Paris Foreign Missions Society

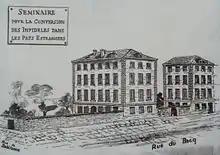
The Paris Foreign Missions Society in 1663

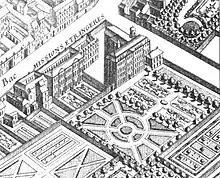
The Paris Foreign Missions Society in 1739, with its park (detail of 1739 map of Paris by Turgot).

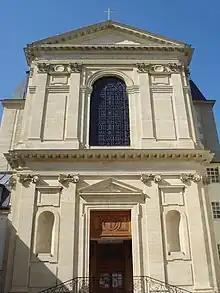
The Chapel at the Paris Foreign Missions Society, established in 1691.

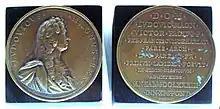
Louis XIV commemorative medal of the first stone of the Mission, 1683

The seminary ("Séminaire des Missions Étrangères") was created in March 1663. Jean Duval, ordained under the name Bernard de Sainte Thérèse and nominated Bishop of Babylon (modern Iraq) in 1638, offered the deserted buildings of his own Seminary for Missions to Persia, which he had created in 1644 at 128 Rue du Bac. On 10 March 1664, Vincent de Meur was nominated as the first director of the seminary, and officially became superior of the seminary on 11 June 1664.